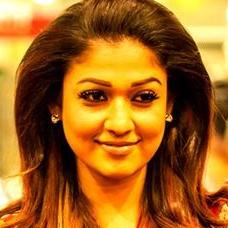
Age: 28